Danko Marinelli

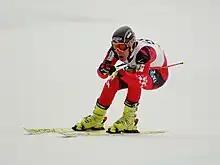
Marinelli in 2008

Danko Marinelli (born 30 May 1987 in Rijeka, SR Croatia, SFR Yugoslavia) is an alpine skier from Croatia. He competed for Croatia at the 2006 Olympics and the 2010 Olympics. His best result was a 32nd in the slalom in 2010.